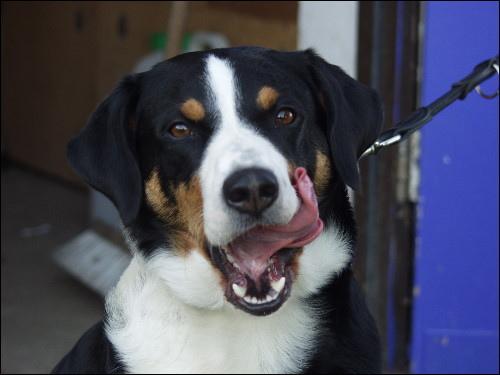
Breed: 234-n000091-Appenzeller